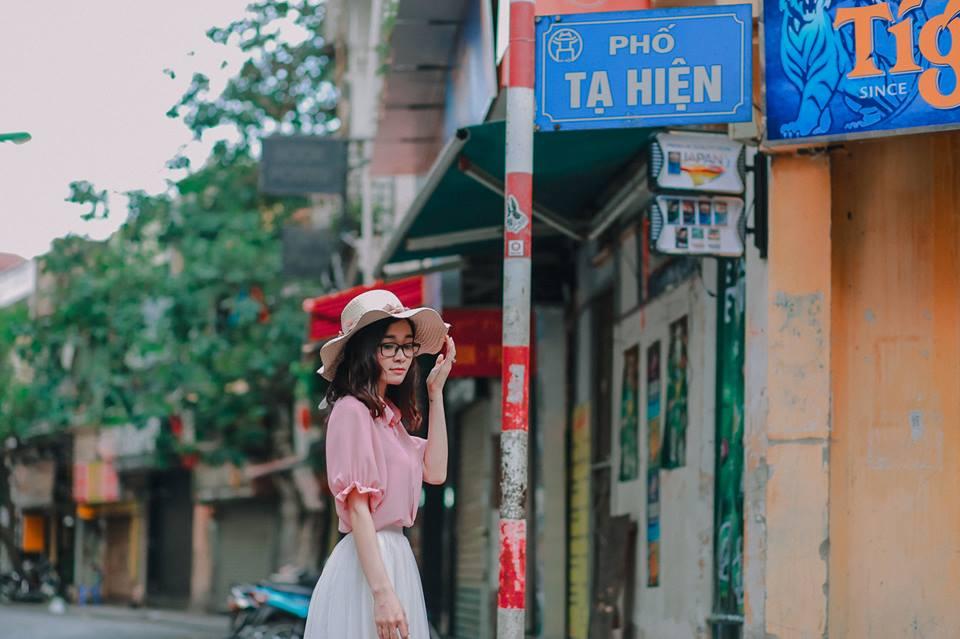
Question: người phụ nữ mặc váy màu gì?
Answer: màu trắng